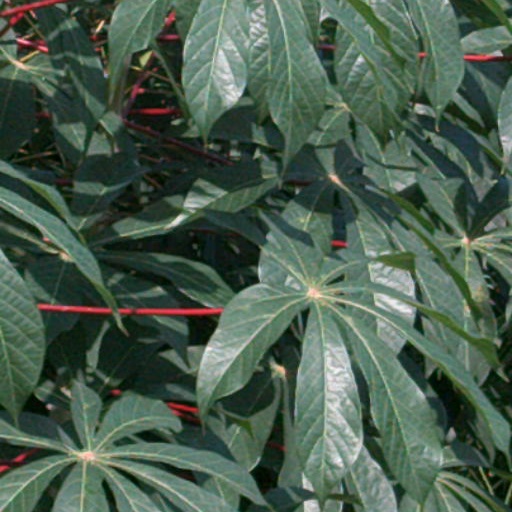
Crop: cassava